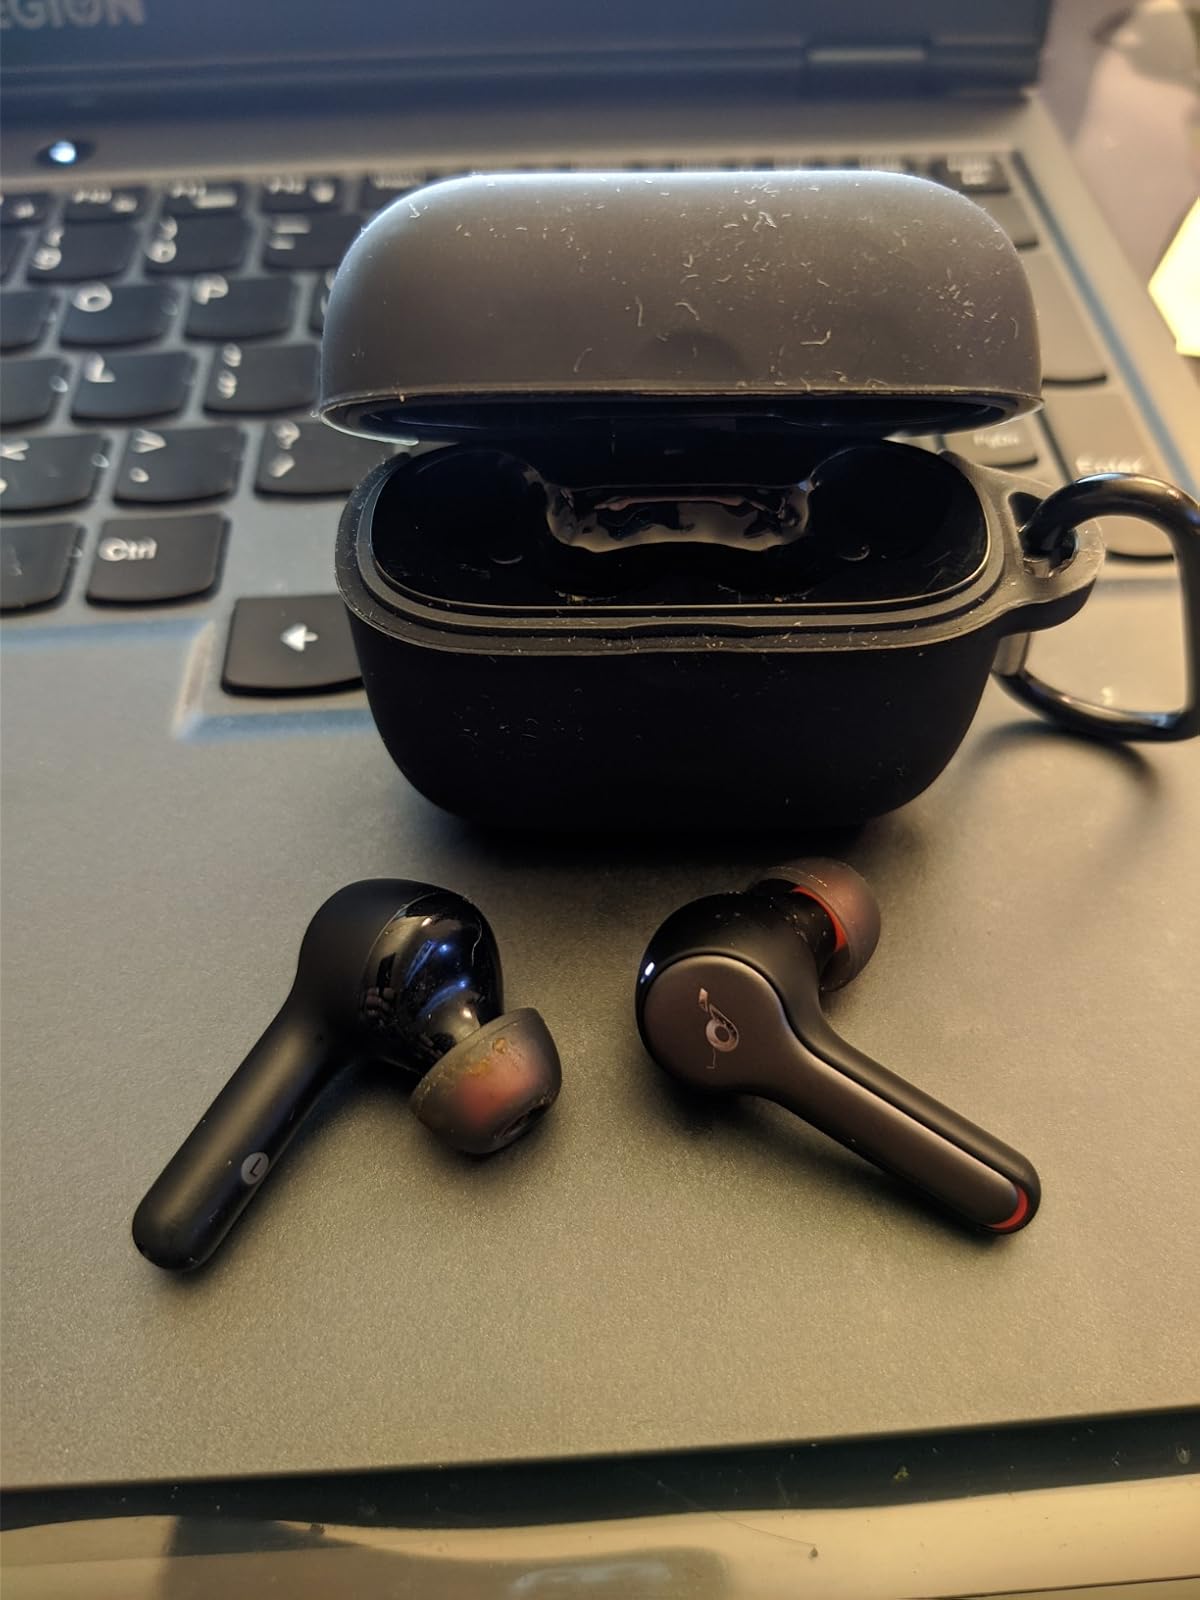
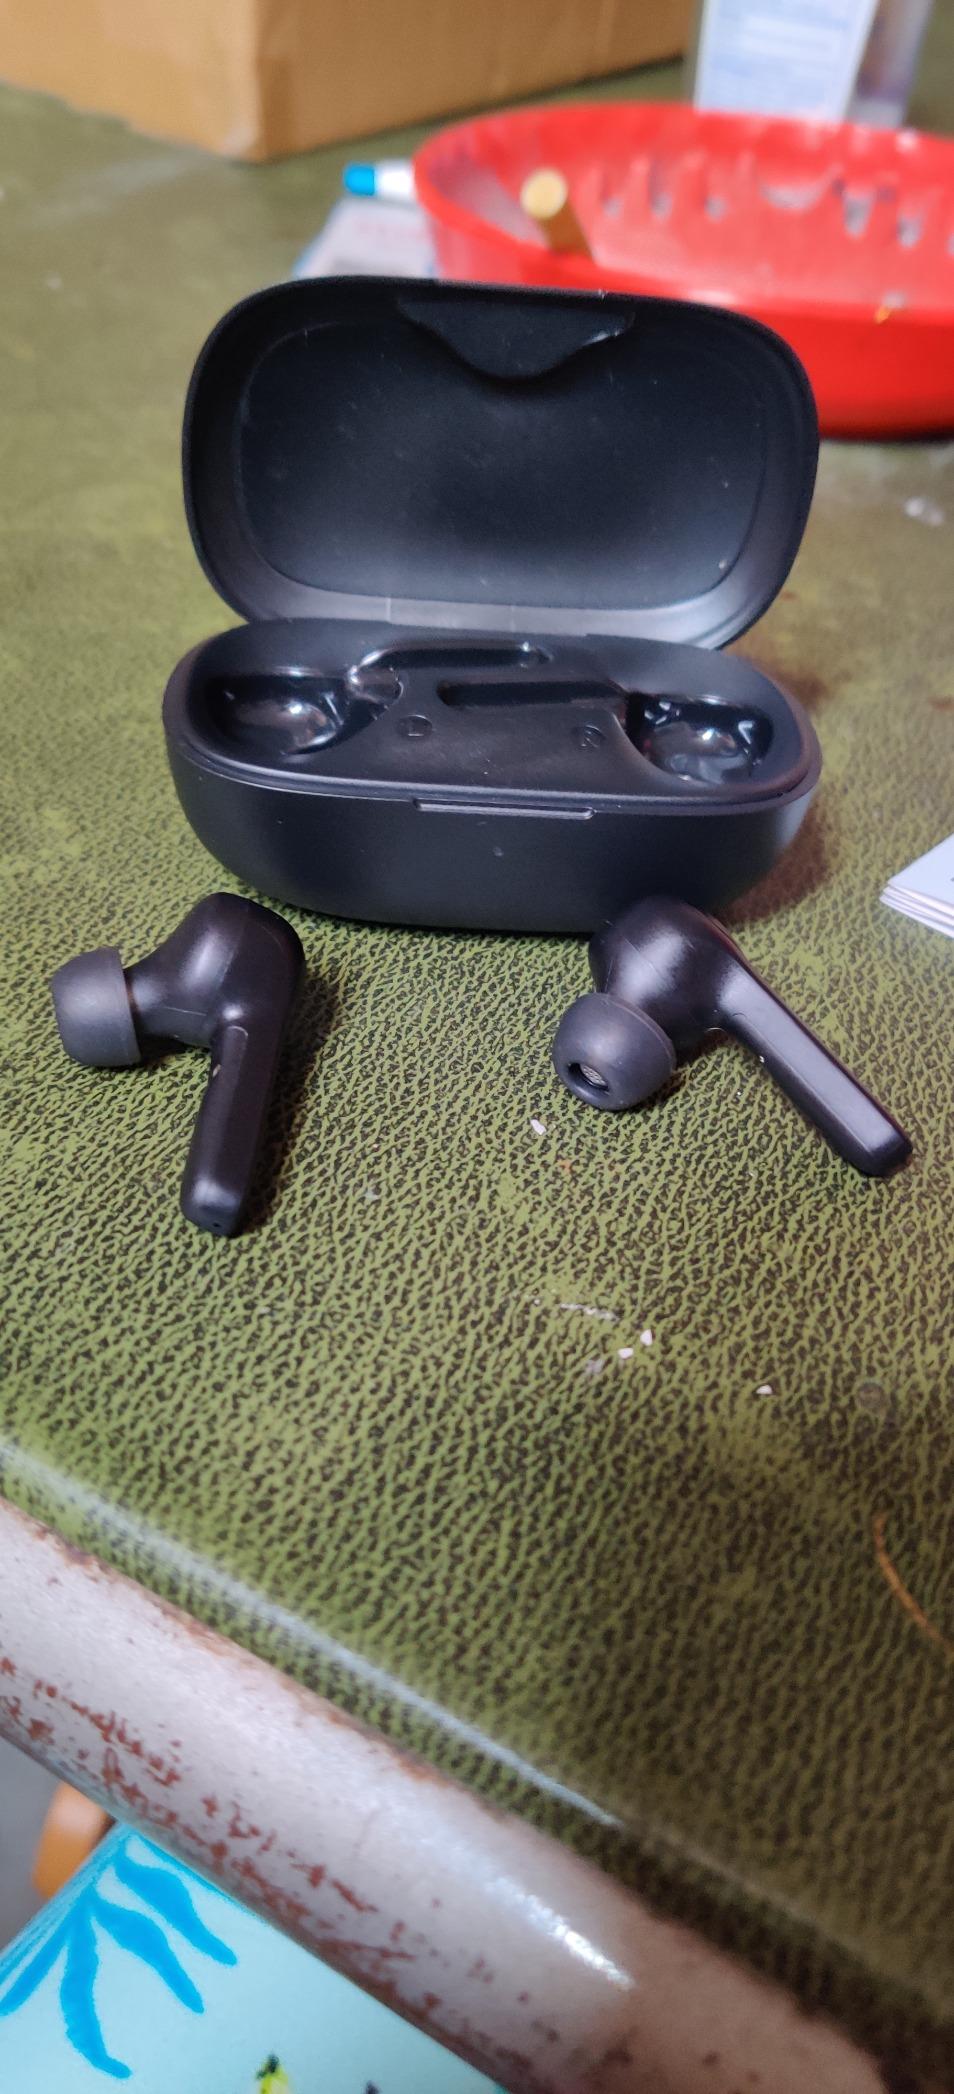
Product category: earbuds
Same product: no